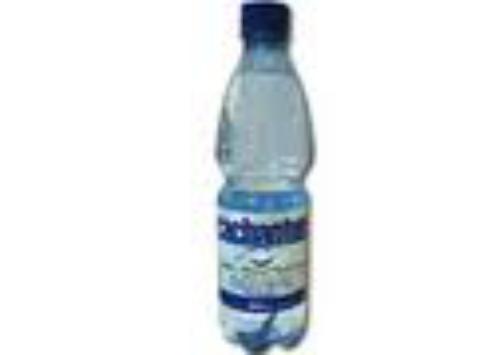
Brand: Cachantun
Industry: Food